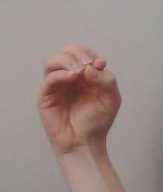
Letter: ha